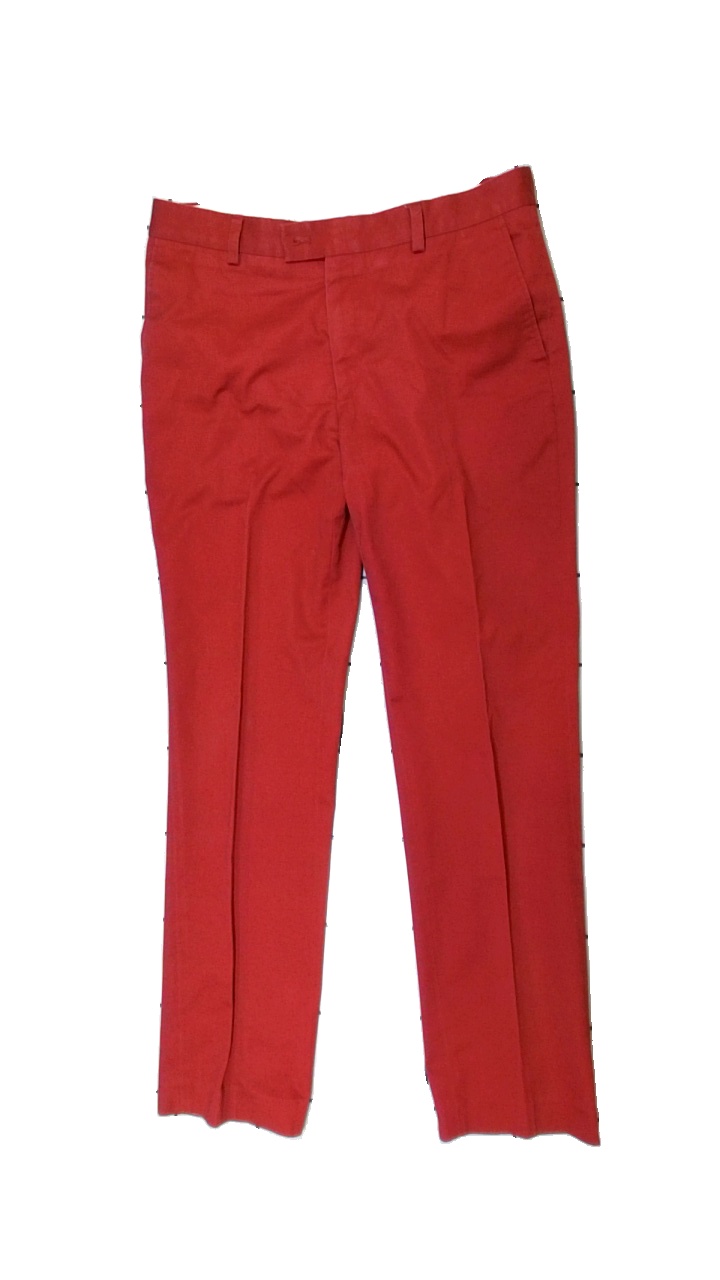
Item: Trousers (Men)
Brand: Dressman
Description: röda byxor, urtvättade
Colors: Red
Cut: Regular
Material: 64% polyester 36% cotton
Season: All
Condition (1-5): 2
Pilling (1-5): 2
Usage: Export
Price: <50